Lake Bogoria

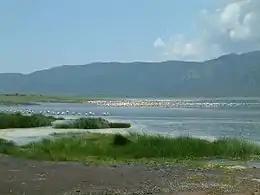
Lake Bogoria

Lake Bogoria is located in Baringo County, about 120 km north of Nakuru city and 240 km north of Nairobi. It is in the Gregorian Rift Valley.